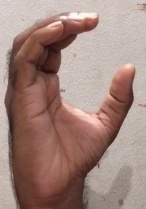
ASL sign: C